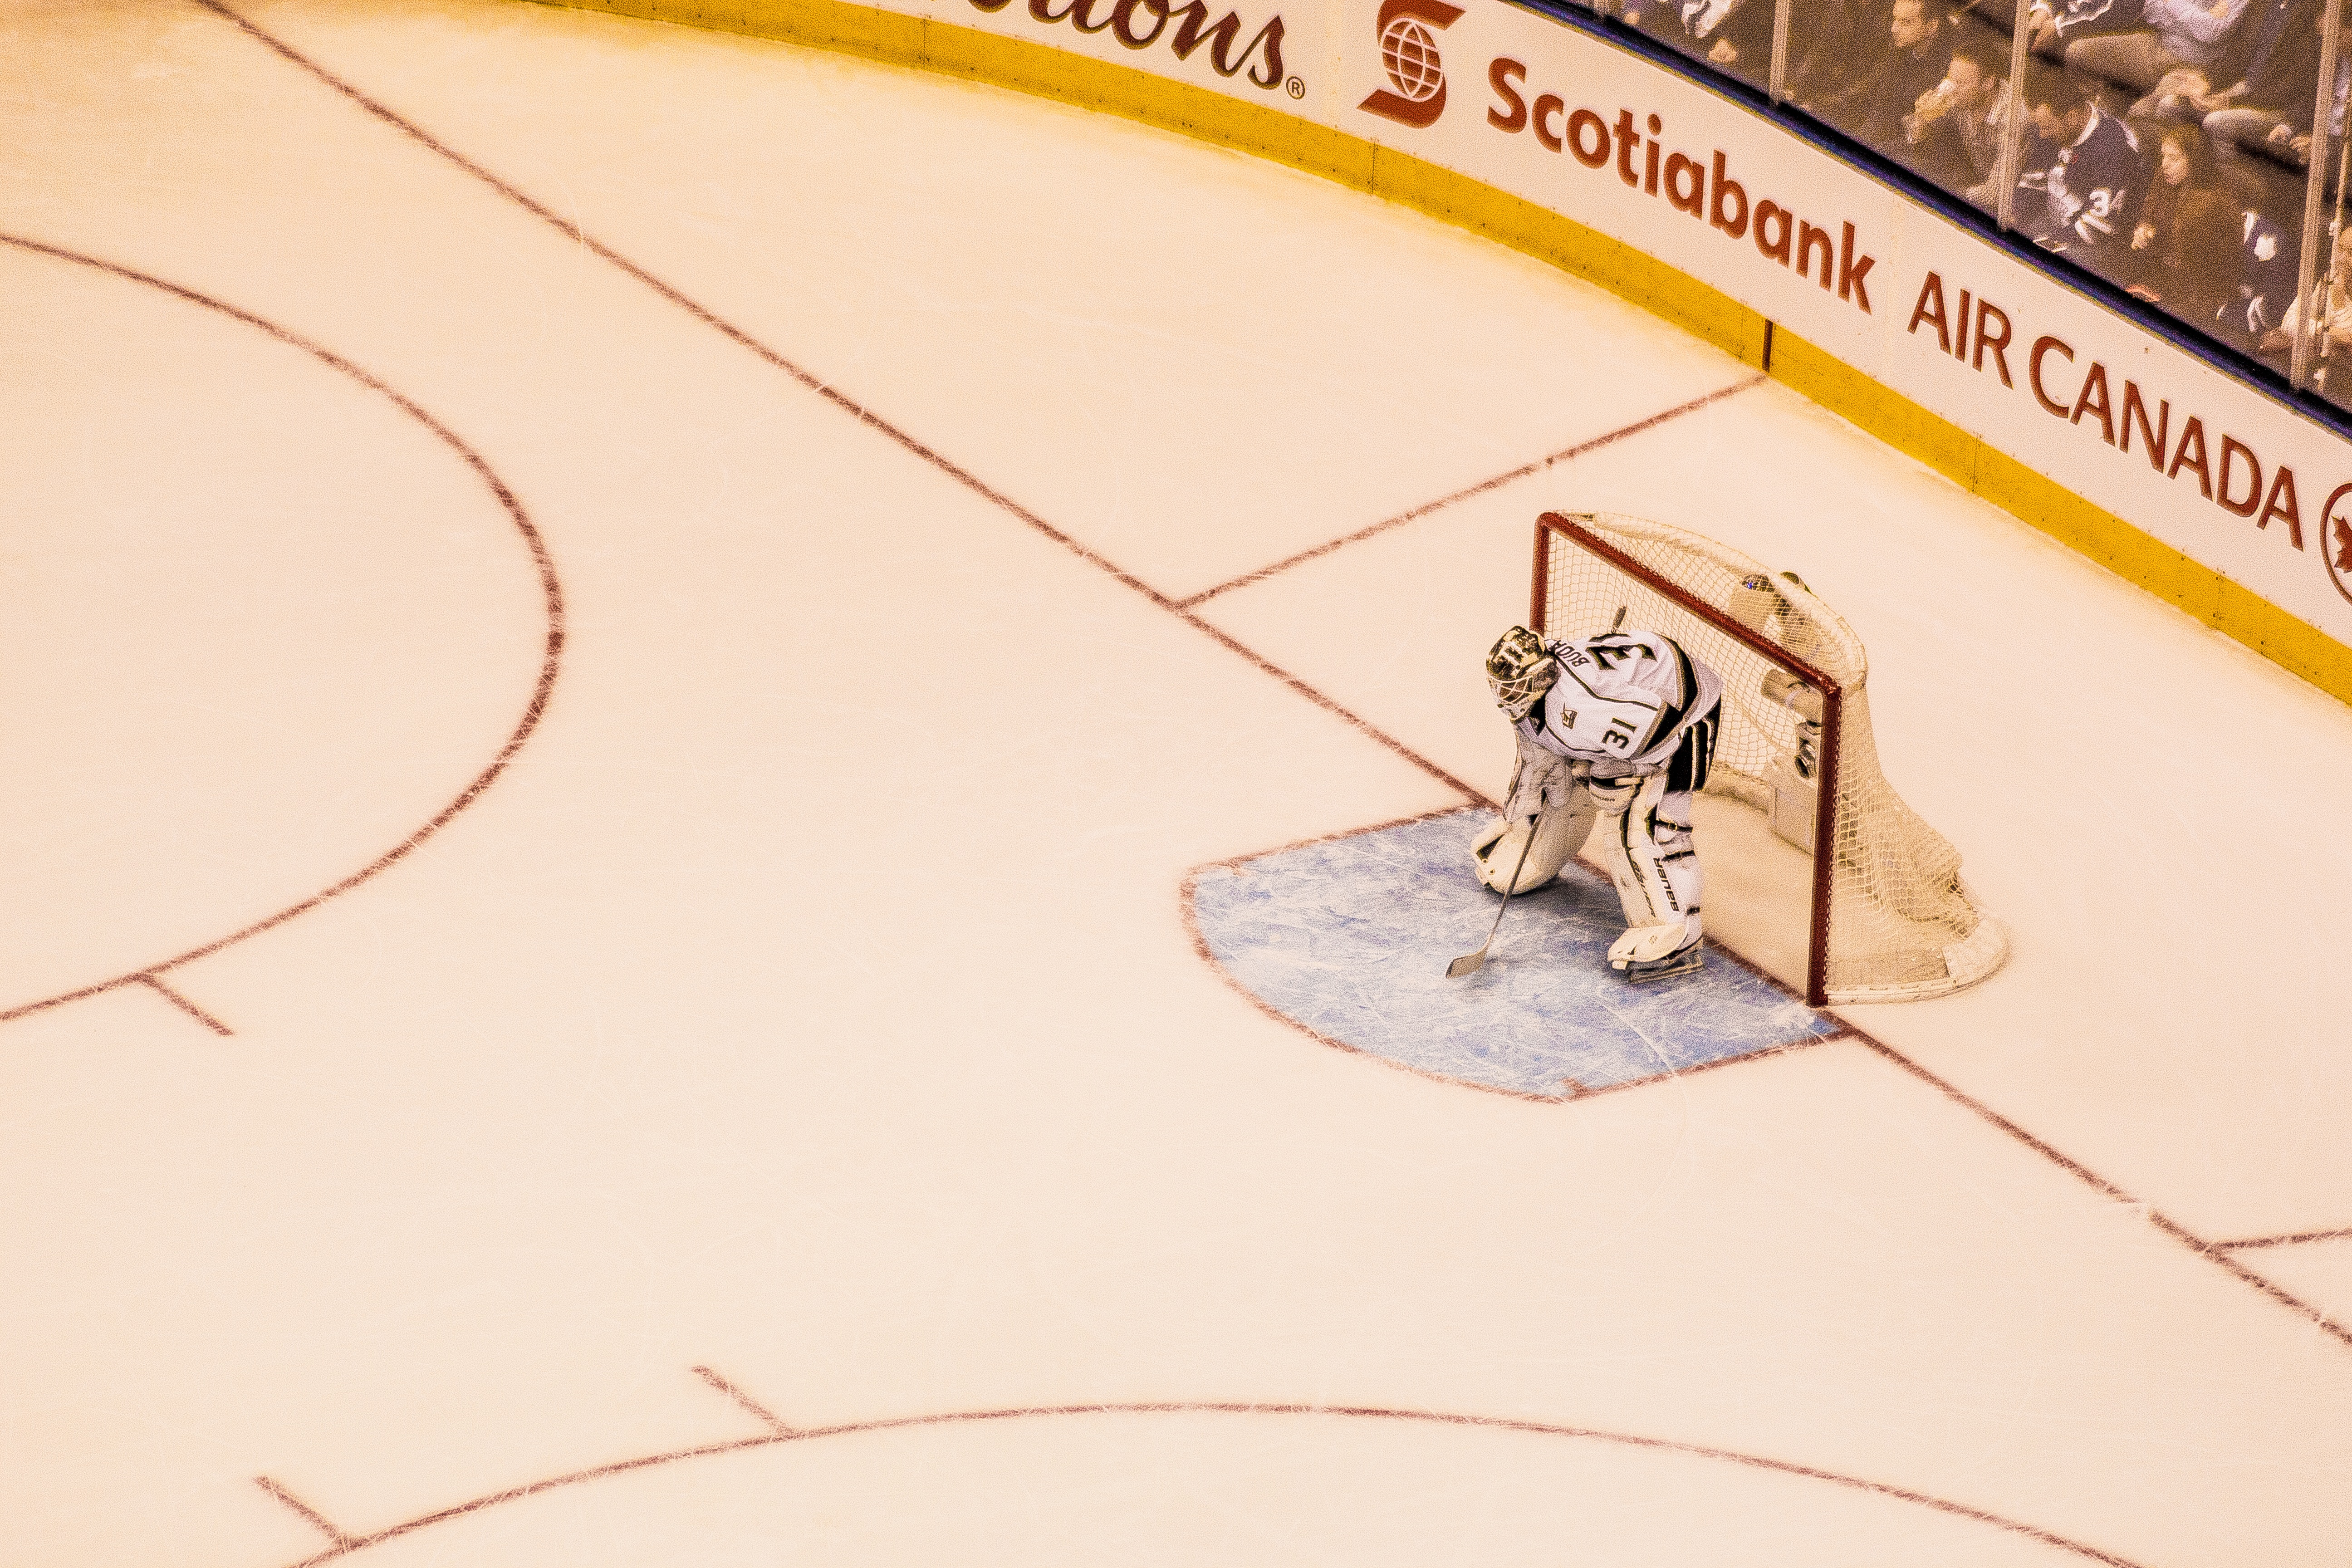
floor, circle, art, sketch, drawing, illustration, design, shape, flooring